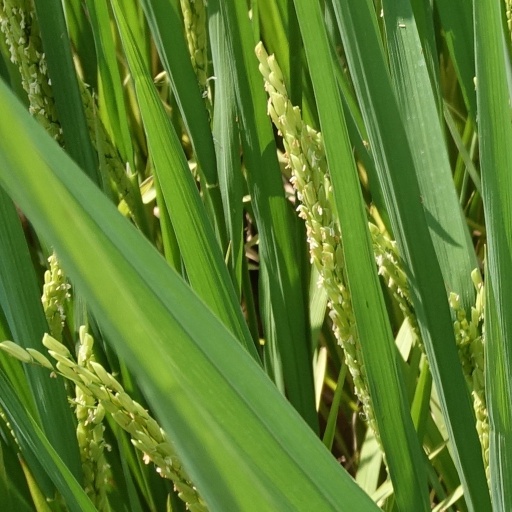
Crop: rice